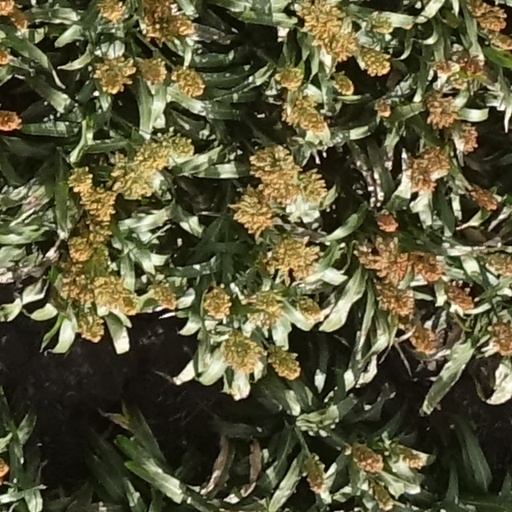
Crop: sorghum